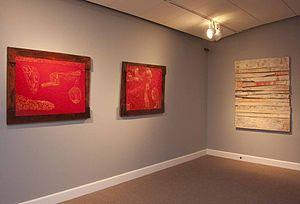
Antón Lamazares est un peintre espagnol de la génération des années 1980, de même que José Mª Sicilia, Miquel Barceló ou Víctor Mira. À travers ses œuvres réalisées sur du bois et du carton, il crée un langage propre depuis l'expérimentation avec des vernis et d'autres matériaux. À partir d'un expressionnisme initial ludique, son style évolue vers l'informalité et l'abstraction, avec une dérive minimaliste dans son étape finale qui accueille le dialogue entre l'âme et la mémoire, la sensualité et la spiritualité, le rêve et la poésie. D'ample projection internationale, ses œuvres ont été exposées dans de nombreuses villes de divers continents et figurent dans les fonds des grands centres d'art comme le Musée National Reina Sofia, le Centre Galicien d'Art Contemporain ou dans celui du Musée d'Art Contemporain de Madrid, ainsi que dans de multiples collections privées et fondations.